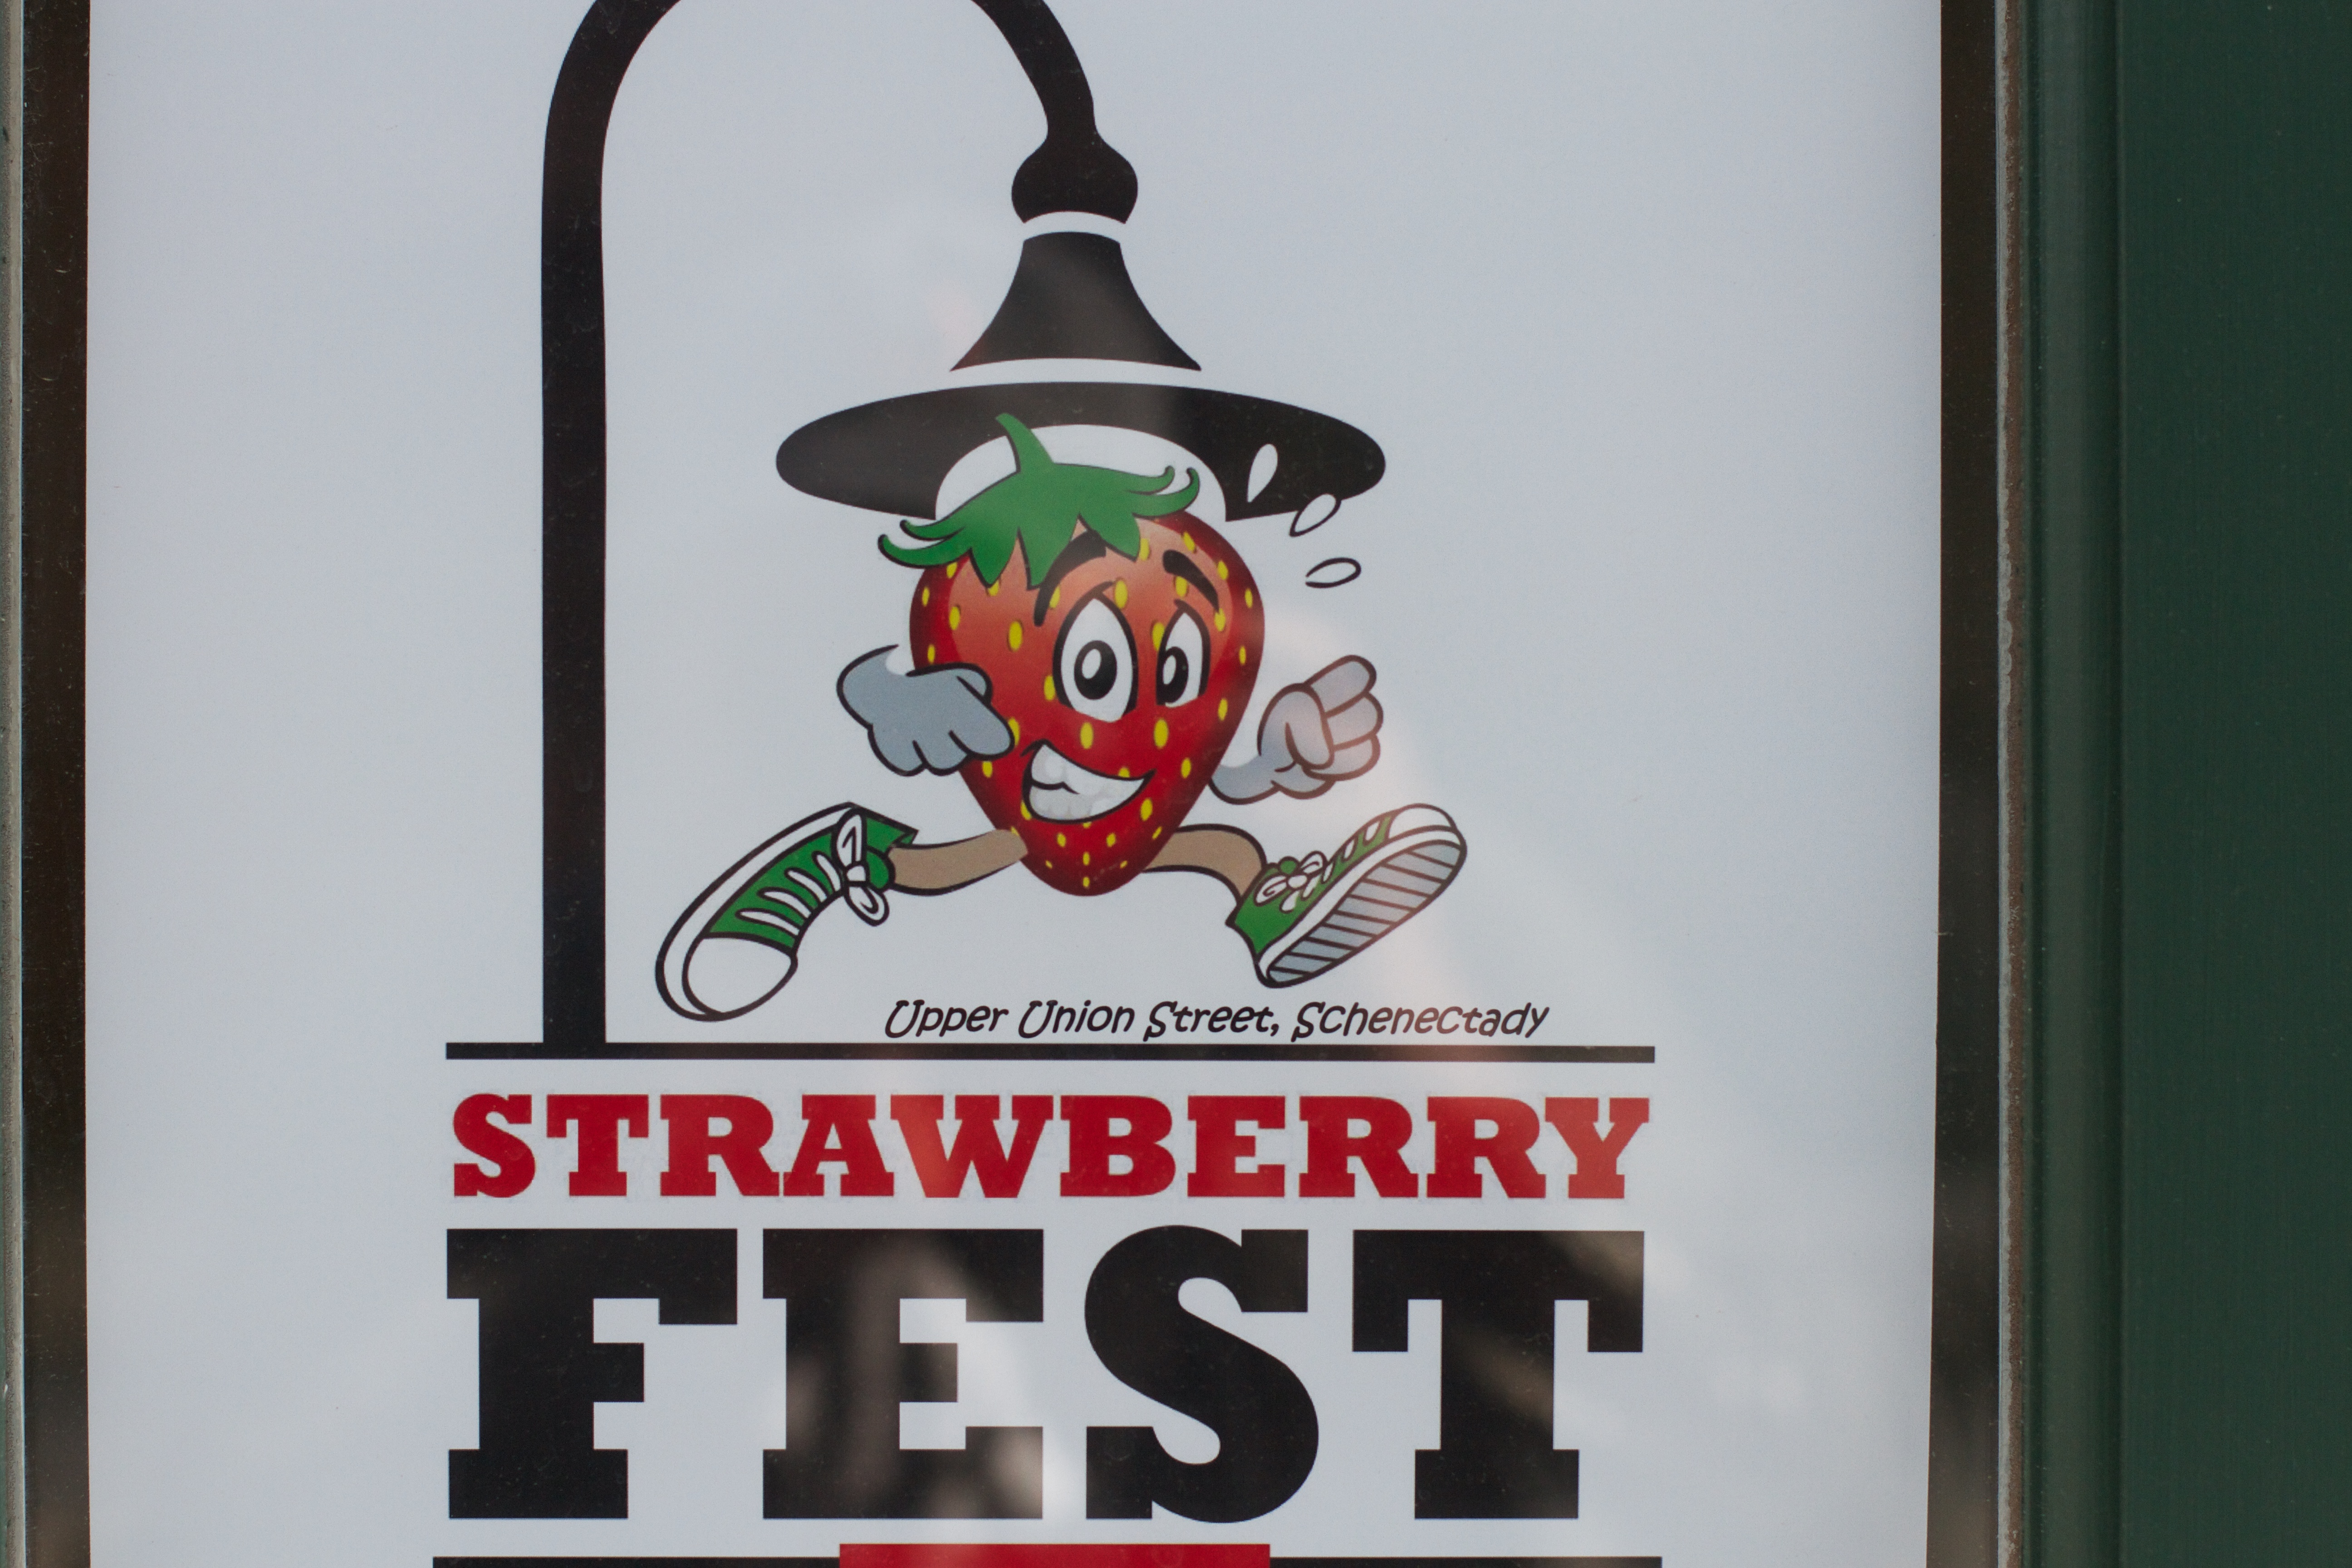
advertising, sign, poster, raildog